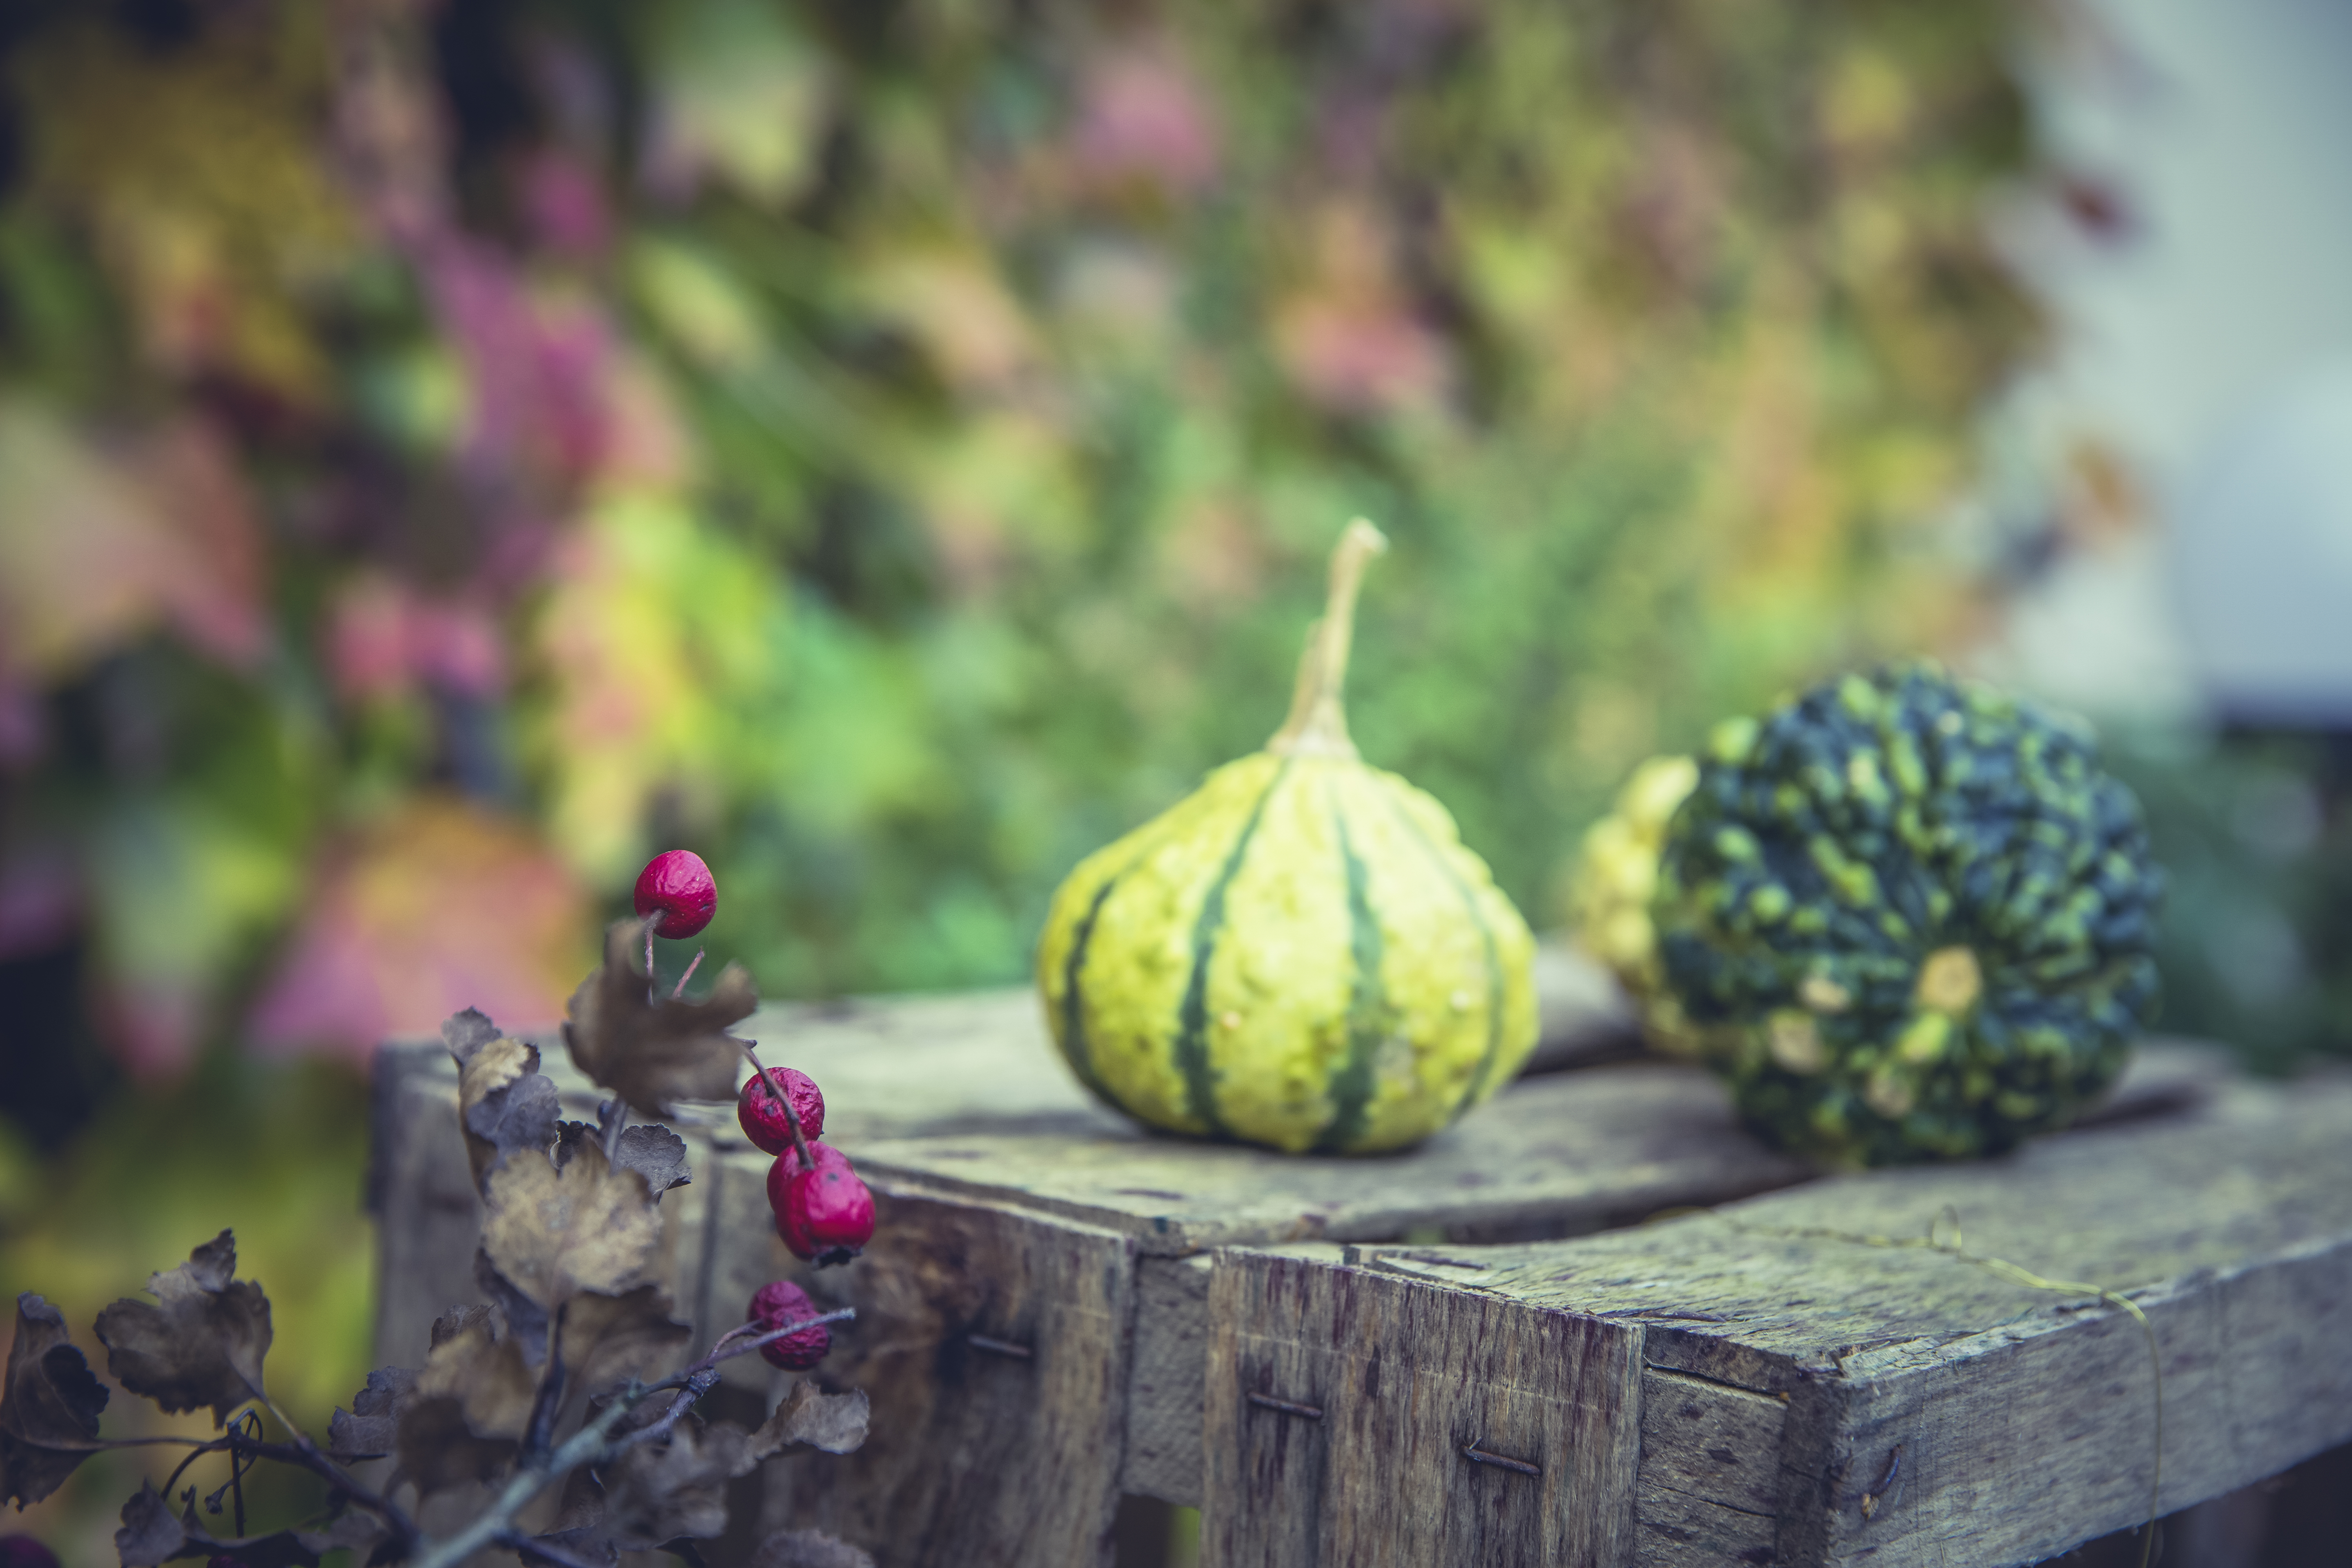
tree, plant, fruit, leaf, flower, food, spring, green, produce, color, autumn, pumpkin, healthy, flora, still life, season, outdoors, berries, vegetables, macro photography